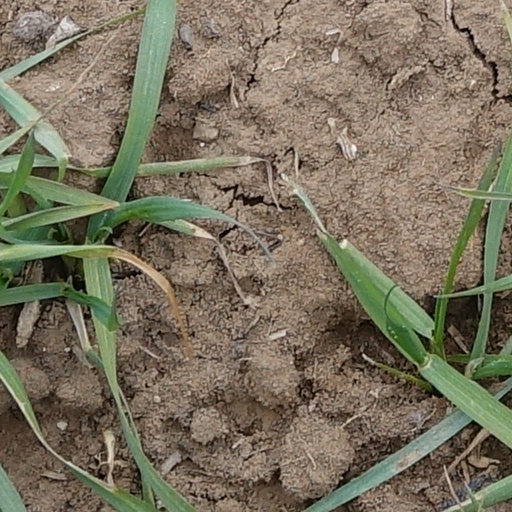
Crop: wheat